Hydrocharitaceae

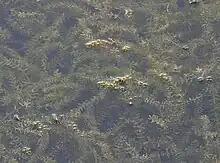
"Hydrilla verticillata"

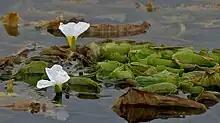
"Ottelia alismoides"

Some species have become established ornamental plants, and subsequently serious weeds in the wild (especially "Egeria", "Elodea" and "Hydrilla").